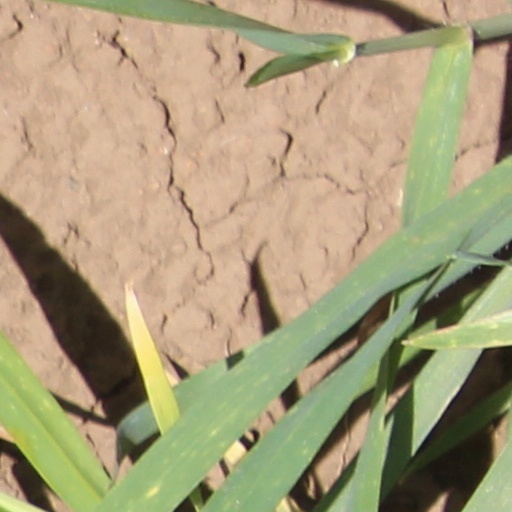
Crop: wheat